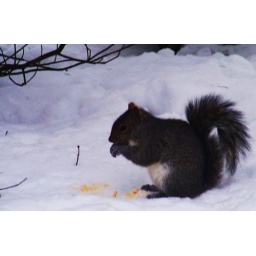
I threw some bread in my yard for the birds this morning and some squirrels and blue birds enjoyed the feast